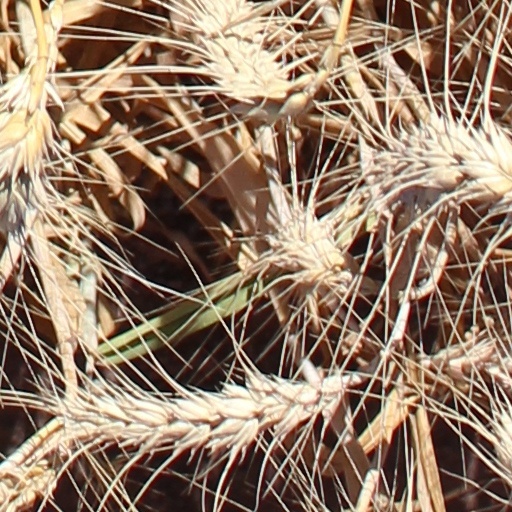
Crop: wheat